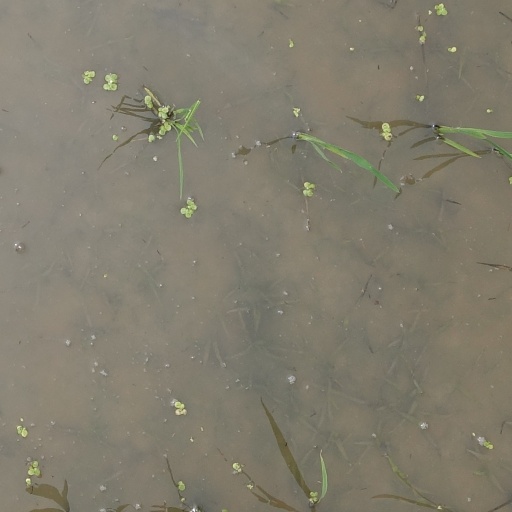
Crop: rice